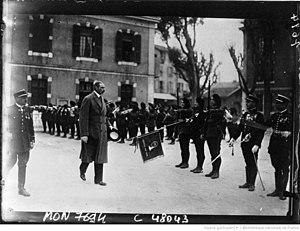
Le roi Christian X du Danemark à Nice passe en revue le 22ème bataillon des chasseurs alpins dont il est caporal d'honneur en souvenir du séjour que fit cette unité au Danemark après la guerre
Le 22ᵉ bataillon de chasseurs alpins est une unité militaire française dissoute de l'infanterie alpine stationnée à Albertville en Savoie.